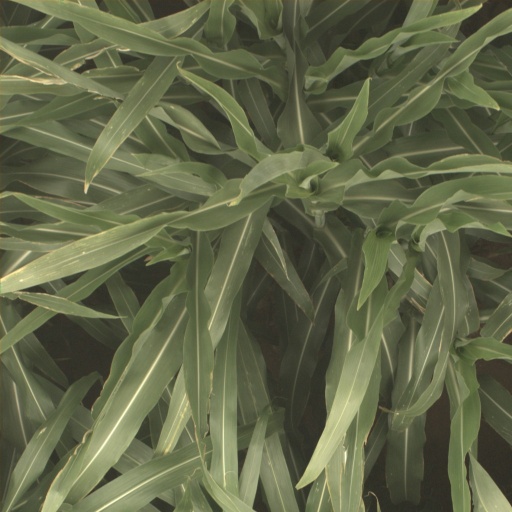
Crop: sorghum